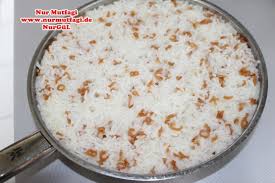
Yemek: pirinc_pilavi